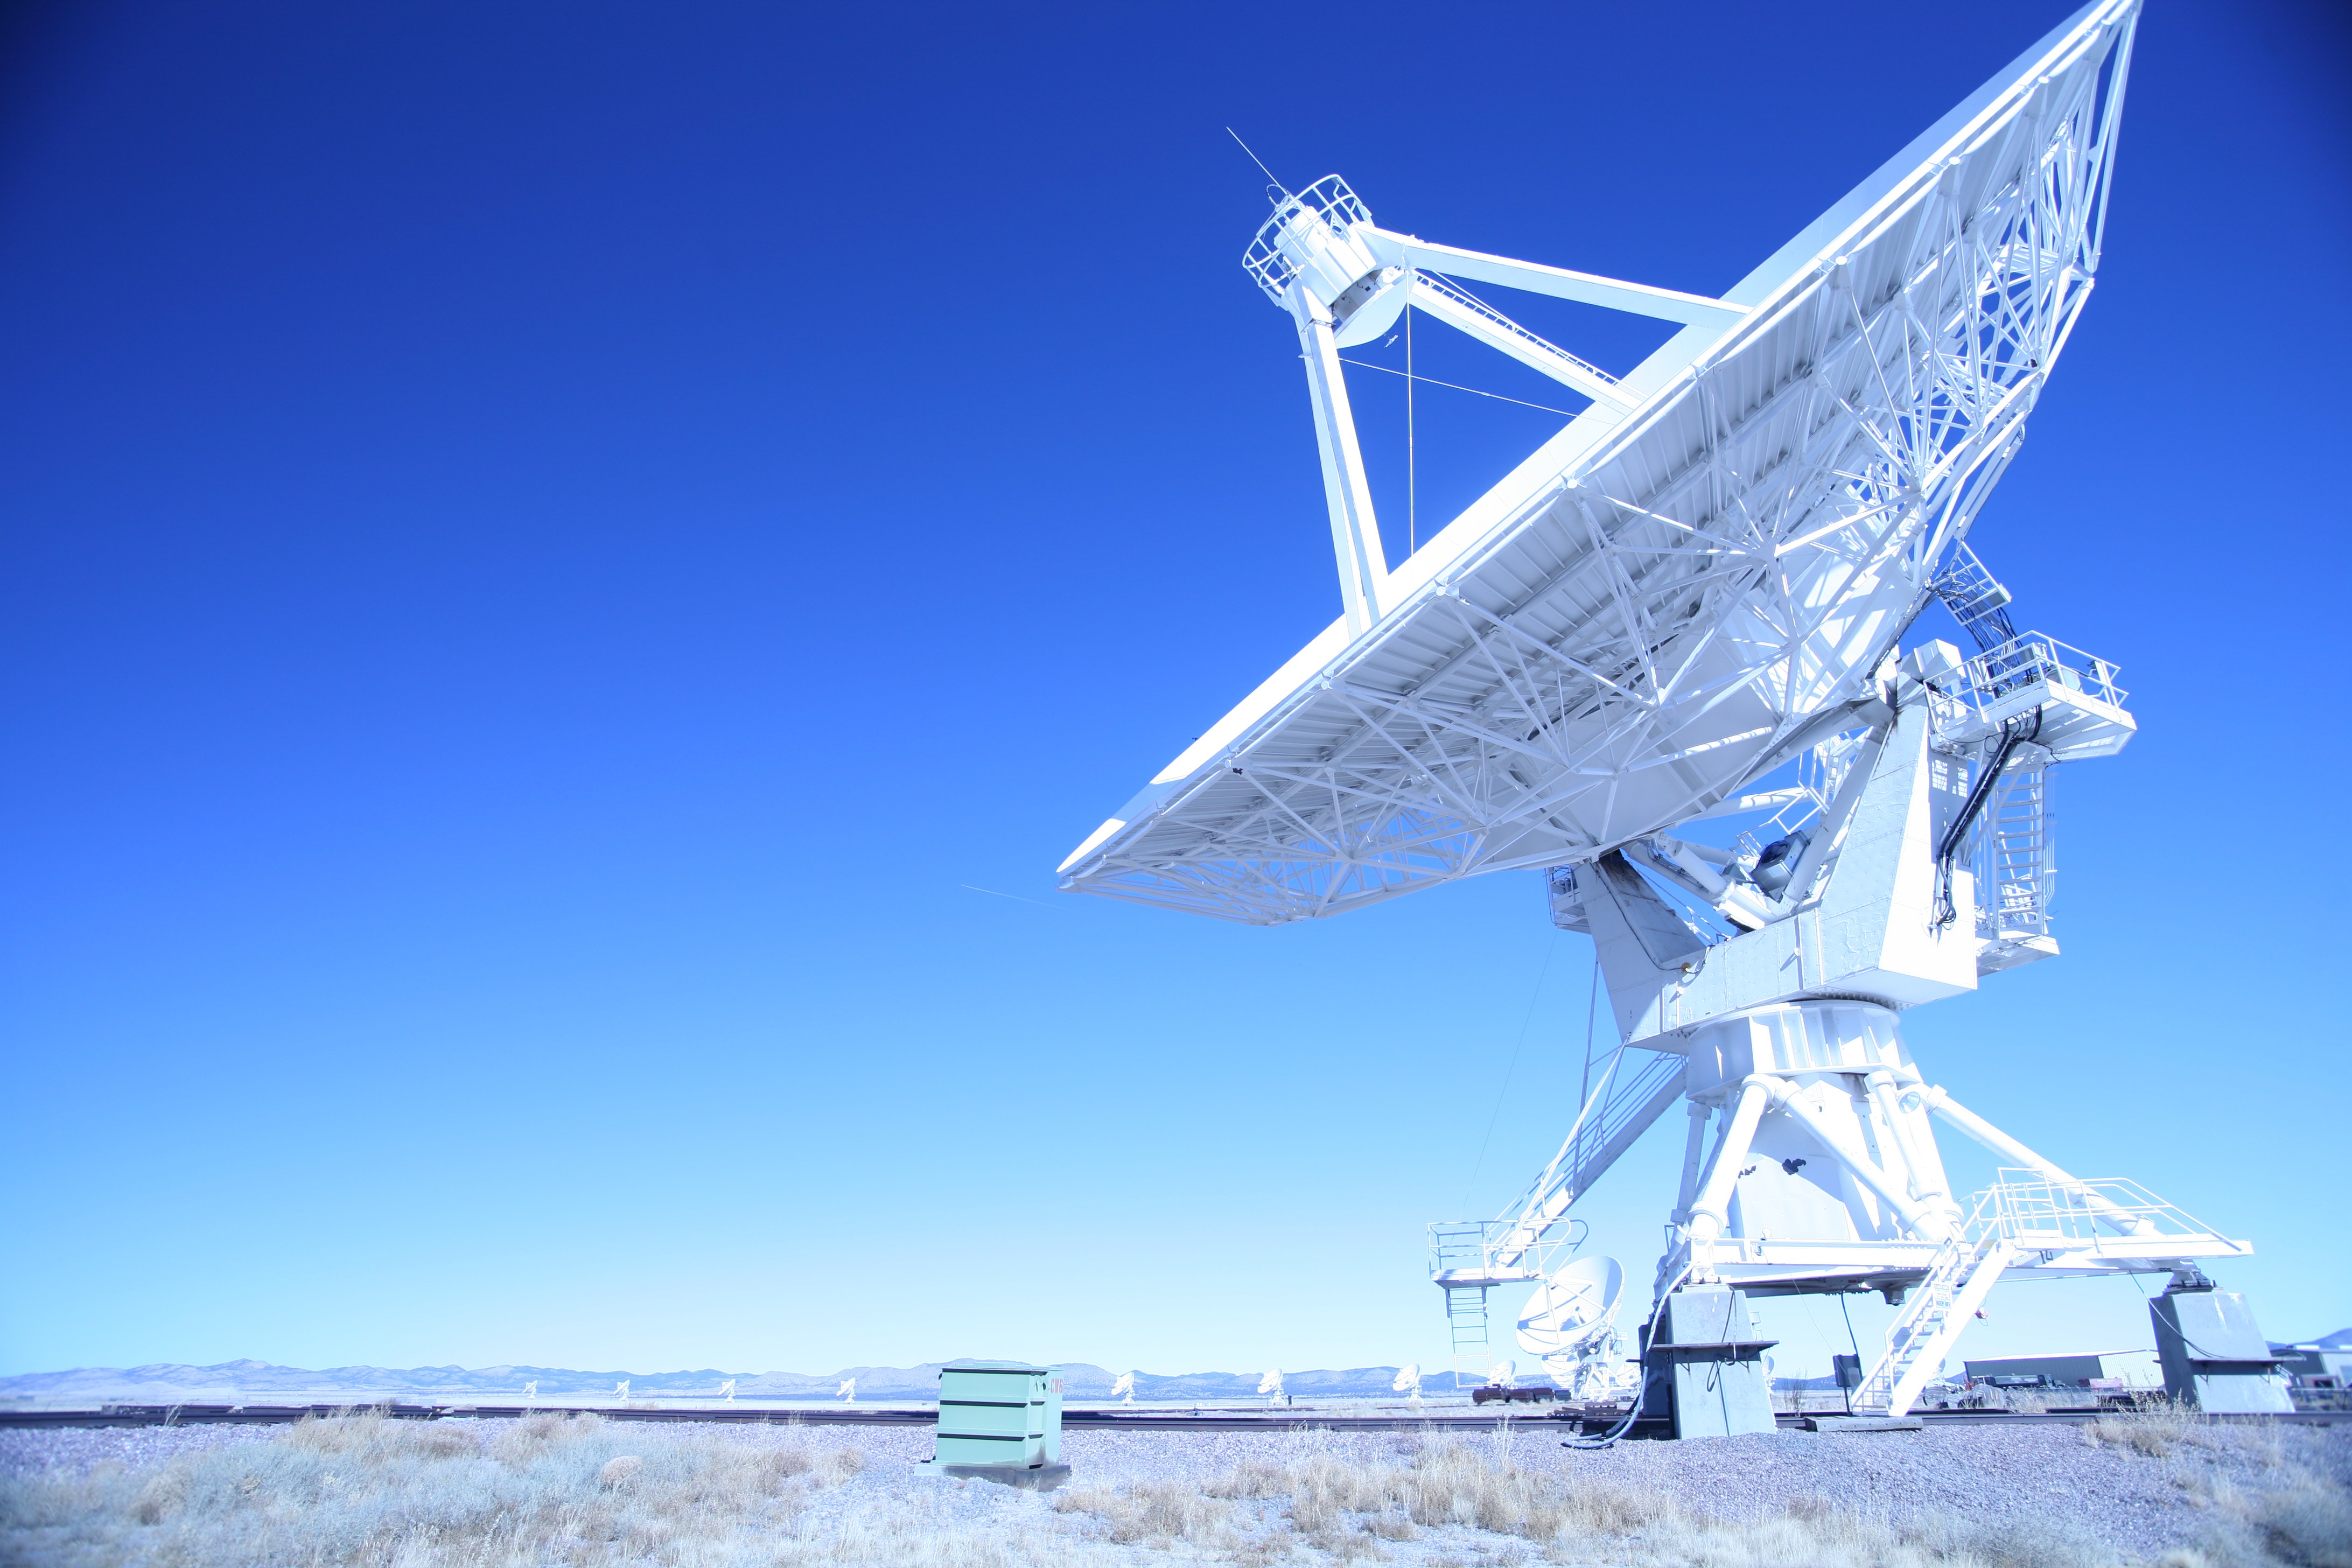
sky, radio telescope, radar, telecommunications engineering, antenna, aviation, tower, public utility, landscape, machine, vehicle, plant, electric blue, wind, winter, horizon, composite material, electronics accessory, slope